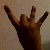
The image shows a hand gesture representing the number 8 in Indian Sign Language.